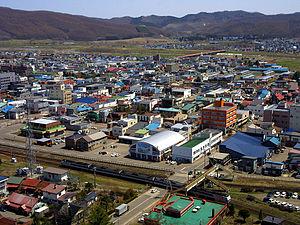
Engaru est un bourg du district de Monbetsu, situé dans la sous-préfecture d'Okhotsk, sur l'île de Hokkaidō, au Japon.